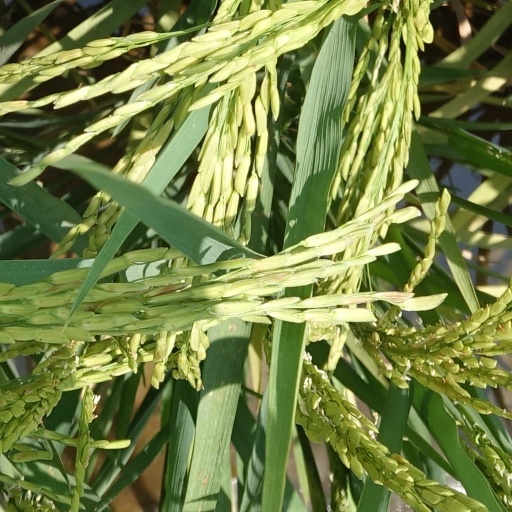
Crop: rice